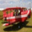
Label: airplane